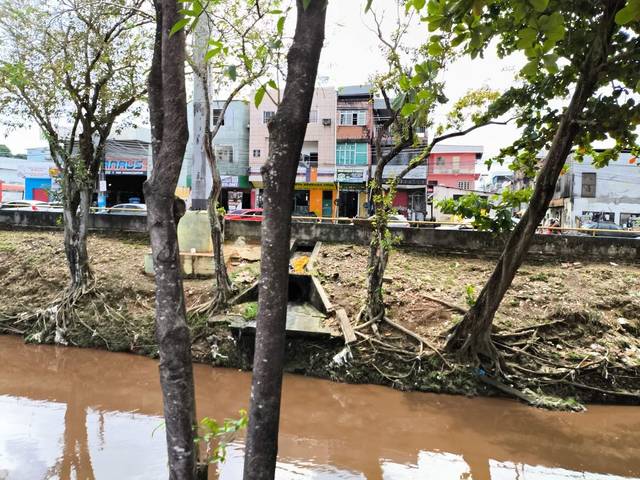
Region: Brazil
Coordinates: -3.111, -60.049